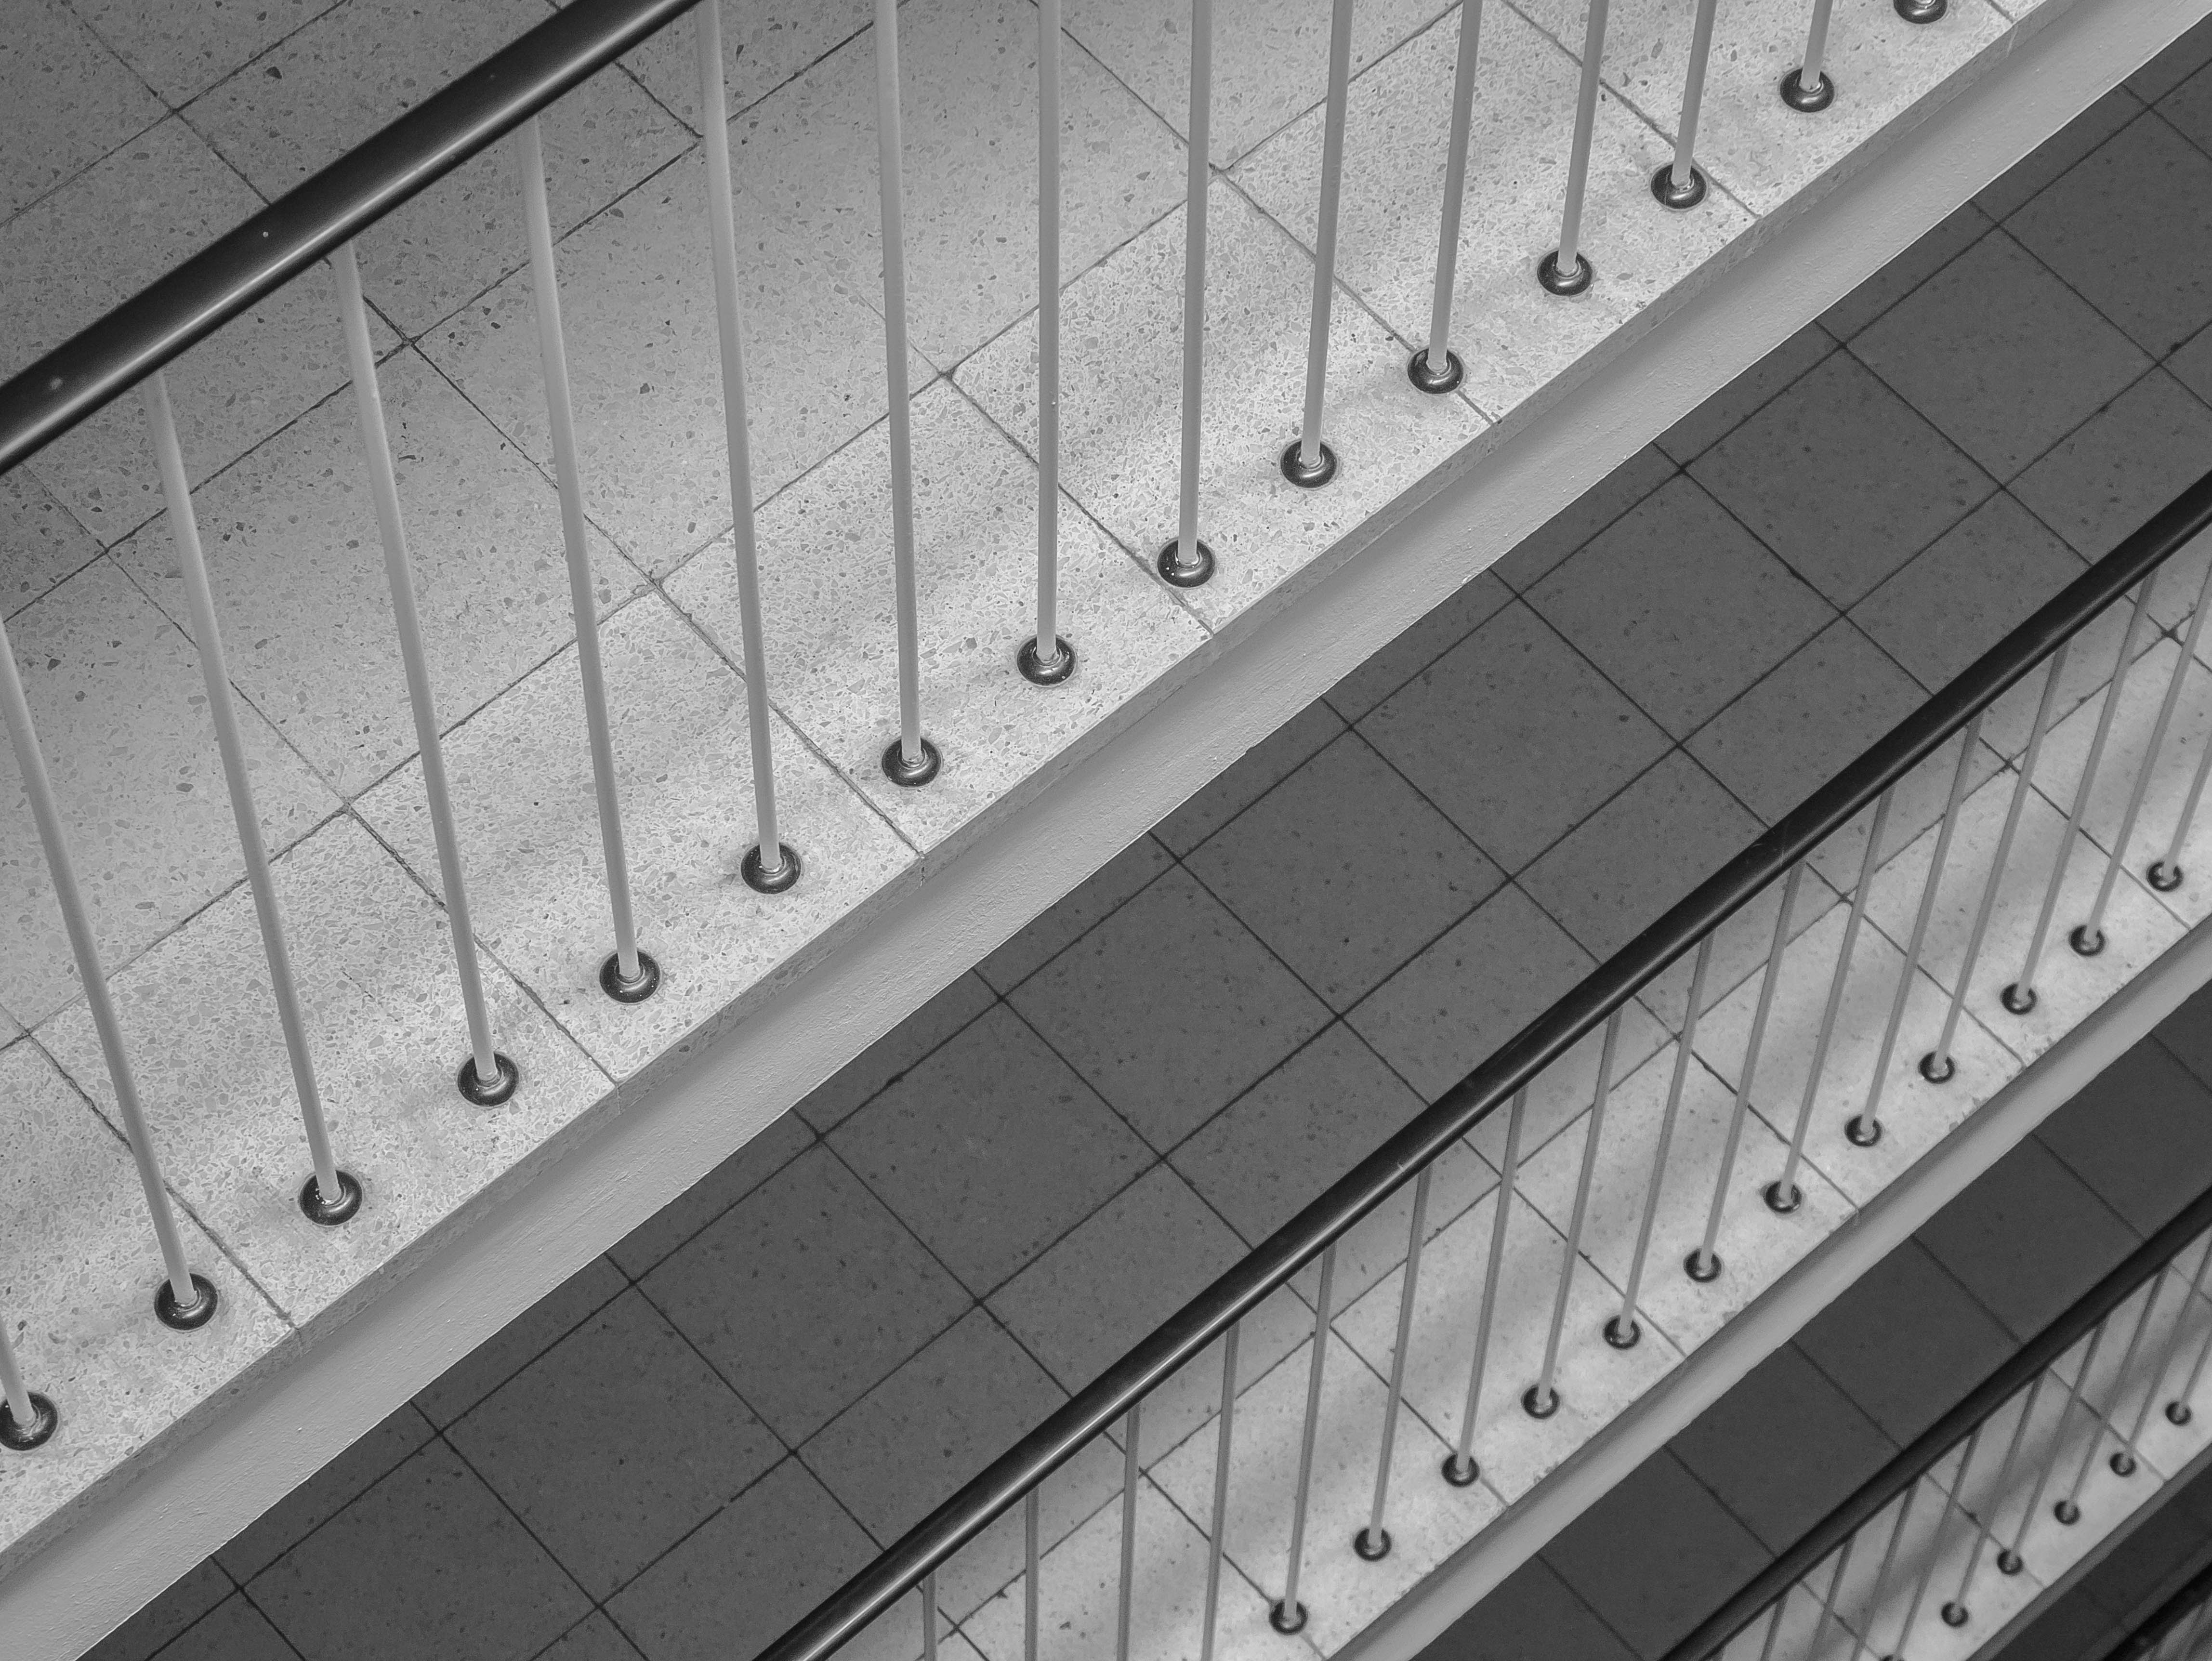
light, black and white, architecture, structure, white, floor, building, home, wall, ceiling, railing, line, high, smooth, metal, facade, black, monochrome, design, stairs, symmetry, shape, floors, daylighting, monochrome photography